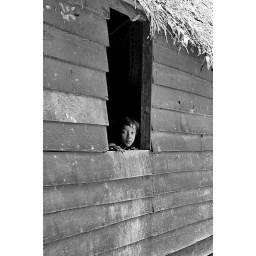
The face in the window